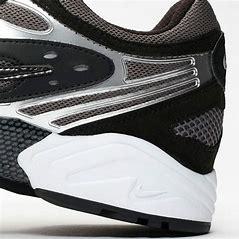
Brand: Nike
Model: Air Ghost Racer